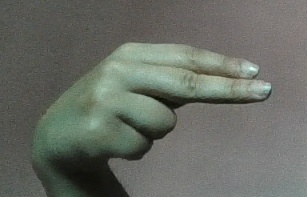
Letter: ain